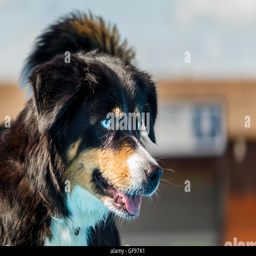
image of a dog with piercing blue eyes